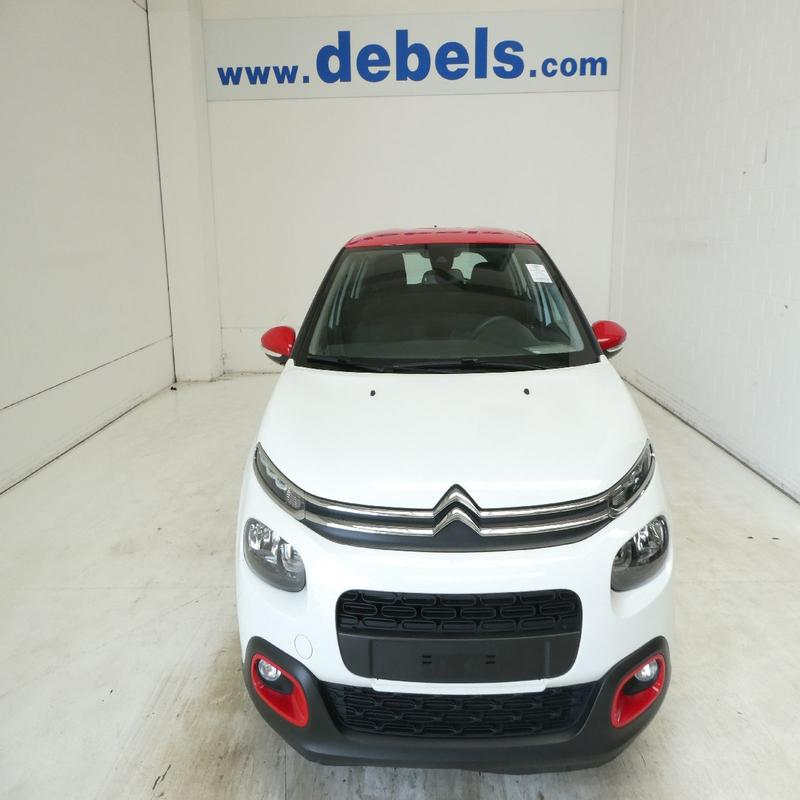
Aucun dommage détecté.
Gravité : aucun